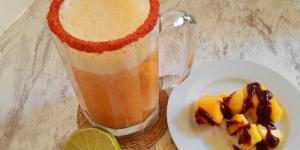
michelada de mango